Baśka

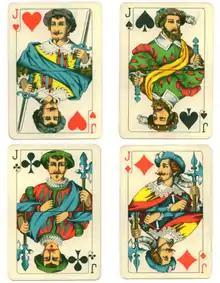
The top trumps in a "Gran"

Only the highest bid counts. If any of these three calls are made, all previously called doublings are void, but may be made again thereafter in relation to the winning contract. Forehand (to dealer's left) opens the game. If no soloist bids are made and a "Wedding" is not announced, players play a "normal game" in which the usual partnerships apply.